Manuel Villar Olivera

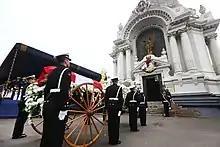
Since June 1, 2017, the remains of Rear Admiral Manuel Villar rest in the Crypt of the Heroes.

His remains rested in the San Gavino 11-C barracks of the Presbítero Maestro Cemetery, until, by Supreme Resolution No. 394-2016-DE of October 21, 2016, they were exhumed and transferred to the Crypt of the Heroes of the Cementerio Presbítero Matías Maestro, a ceremony that took place on June 1, 2017, with the presence of Defense Minister Jorge Nieto Montesinos; the Chief of the Joint Command of the Armed Forces, Admiral José Luis Paredes Lora ; military, political and ecclesiastical authorities, as well as descendants and relatives of the hero.